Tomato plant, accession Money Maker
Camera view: horizontal (90 deg, fisheye); turntable rotation: 240 degrees
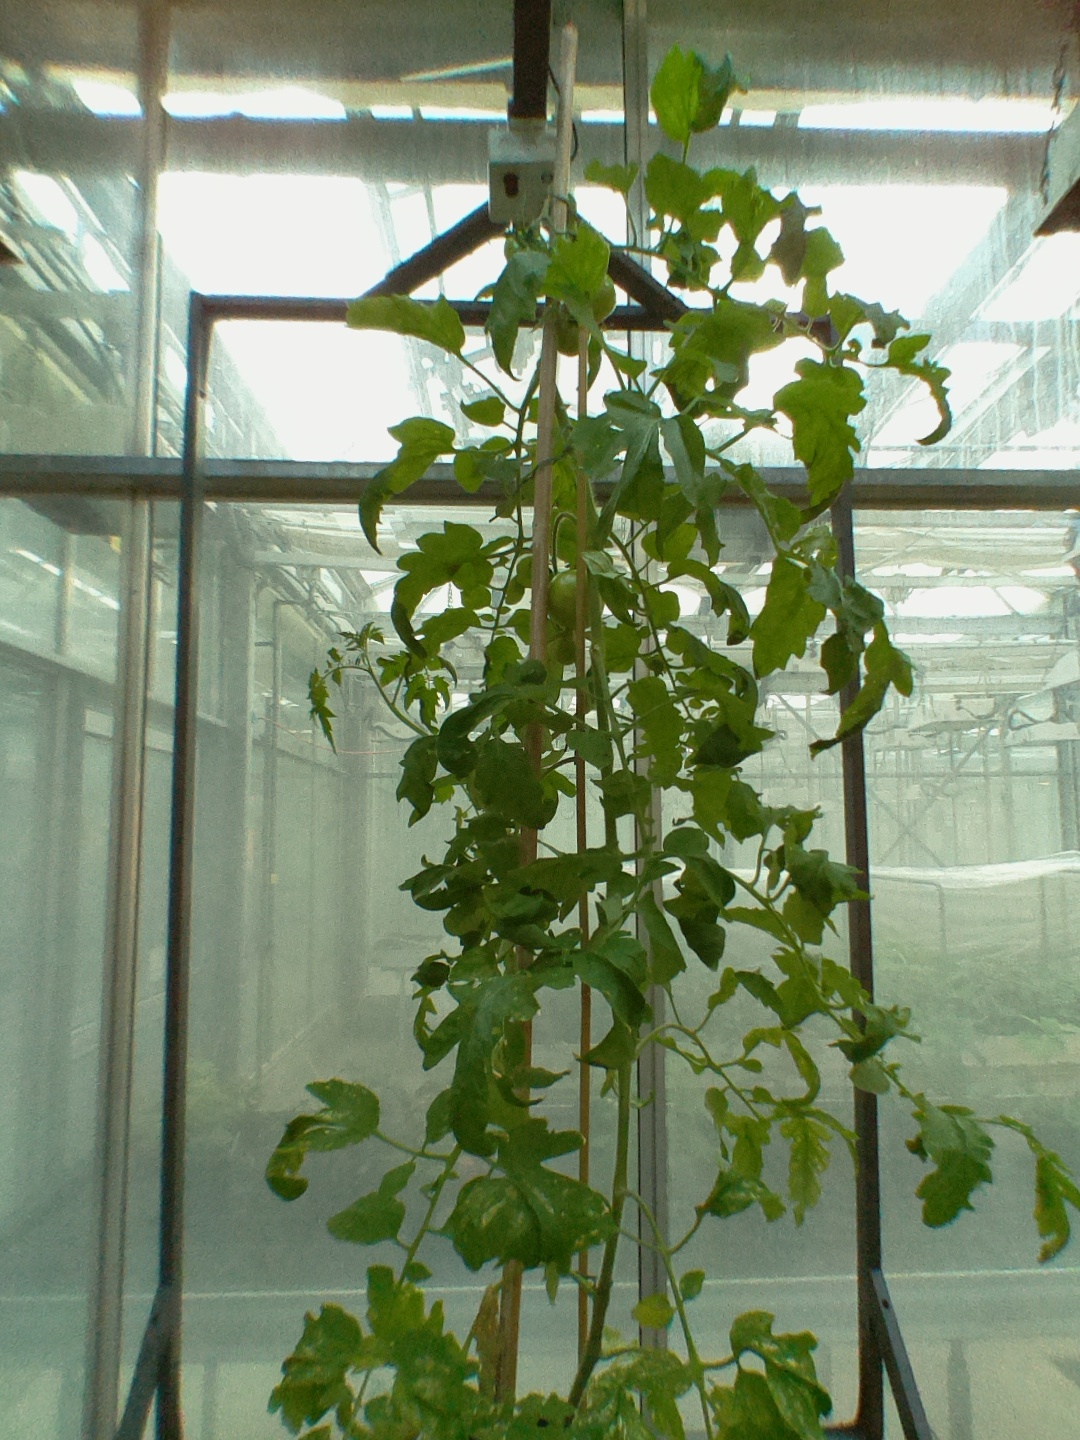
BBCH growth stage 73: 30%-40% of final fruit size